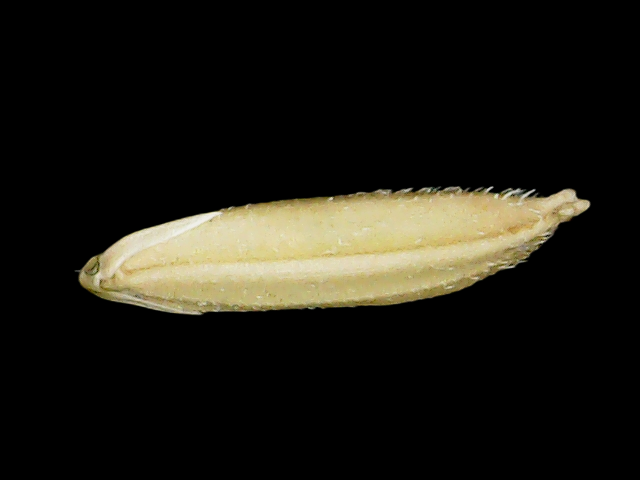
Rice variety: Binadhan11